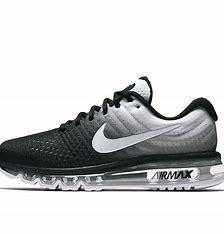
Brand: Nike
Model: Air Max 2017